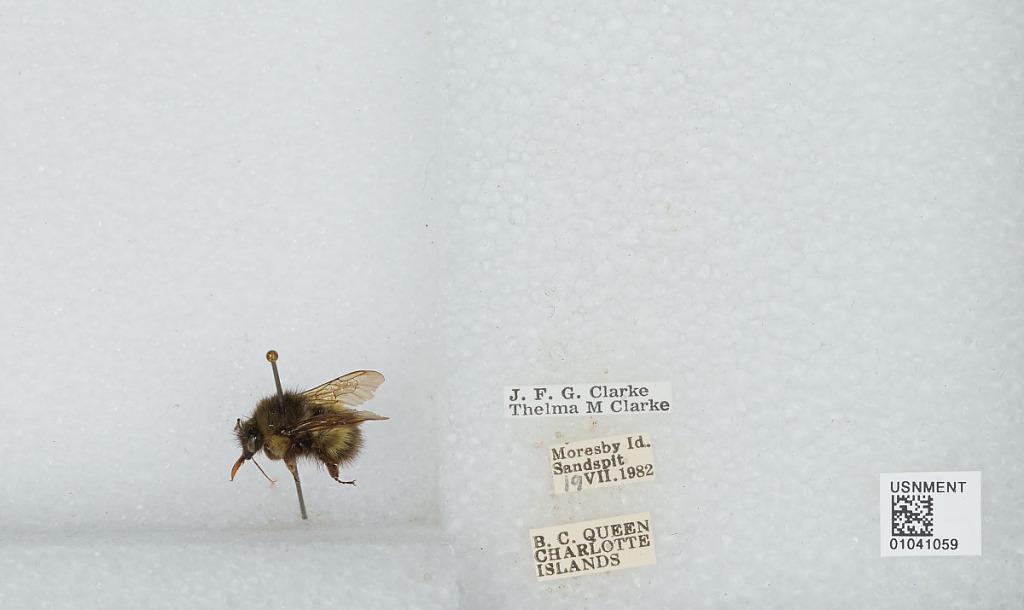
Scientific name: Bombus sp.
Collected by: J. Clarke & T. Clarke
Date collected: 1982-7-19
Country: Canada
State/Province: British Columbia
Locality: Queen Charlotte Islands, Moresby Island, Sandspit
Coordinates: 48.6994, -123.299